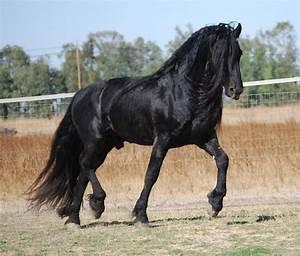
horse